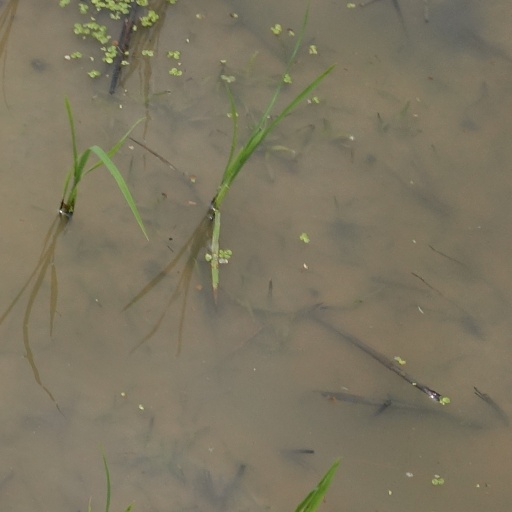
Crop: rice